Tourism in Romania

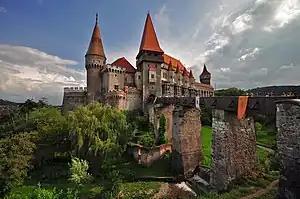
Corvin Castle in Hunedoara

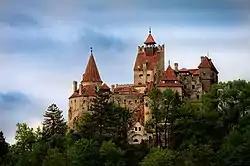
Bran Castle in Brașov

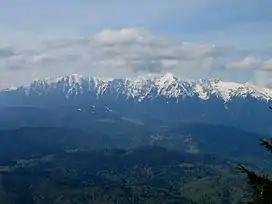
Bucegi Mountains in Brașov

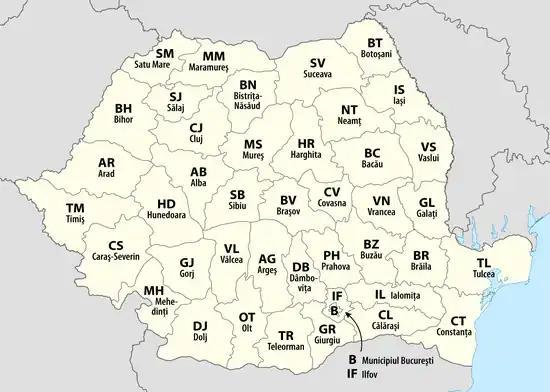
Administrative divisions of Romania

In December 2024, Romania's tourism sector had a 6.8% increase in arrivals at accommodation facilities, including hotels, apartments, and rental rooms, compared to December 2023. in authorized lodging facilities, marking increases of 4.5% over 2023 Overnight stays also rose by 4.9% during the same period. At border crossing points, Romania recorded 916,100 foreign visitor arrivals, while the number of Romanian residents traveling abroad reached 1,007,600.